Michigan State Spartans

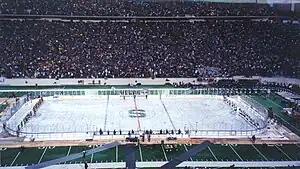
"The Cold War"

Beginning play in 1884, the Spartans have made the NCAA Division I Baseball Championship 5 times, advancing to the College World Series once, in 1954, with a third-place finish. The team has won 4 Big Ten conference championships and 5 Michigan Intercollegiate Athletic Association titles.